Noël Coward Theatre

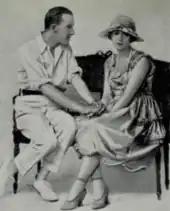
Noël Coward and Esmé Wynne in Coward's "I'll Leave It to You", 1920

"I'll Leave It to You", in 1920, was Noël Coward's first staged play, and ran at the New for 37 performances. Matheson Lang was associated with the New for several years, presenting and playing in Shakespeare and modern dramas. The London premiere of Bernard Shaw's "St. Joan" starring Sybil Thorndike followed in 1924.